Ochsenfurt

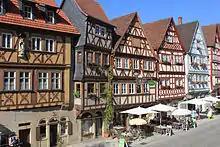
Fachwerkhauser

A monastery, Tückelhausen Charterhouse, dedicated to Saints Lambert, John the Baptist, and George, was founded in 1138 by Otto I, Bishop of Bamberg, as a double canonry of the Premonstratensians. From 1351 it belonged to the Carthusians and was secularised in 1803.